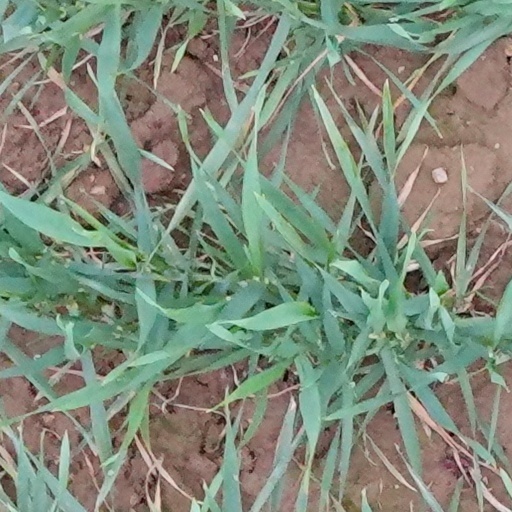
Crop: wheat